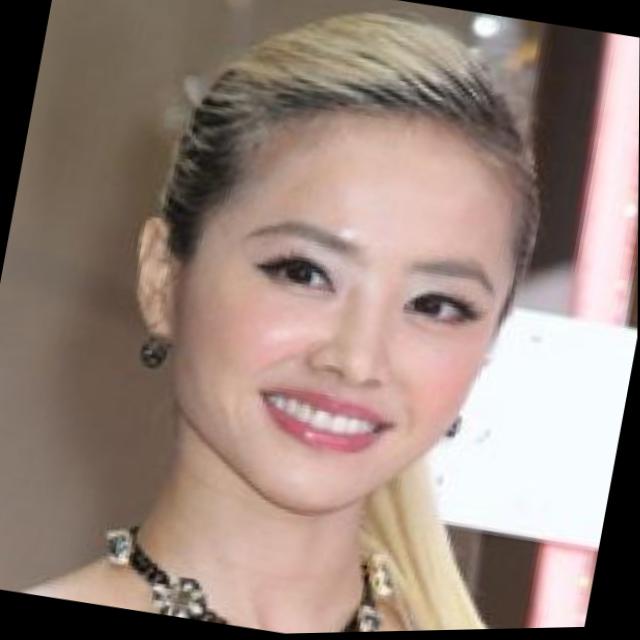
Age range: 21-44